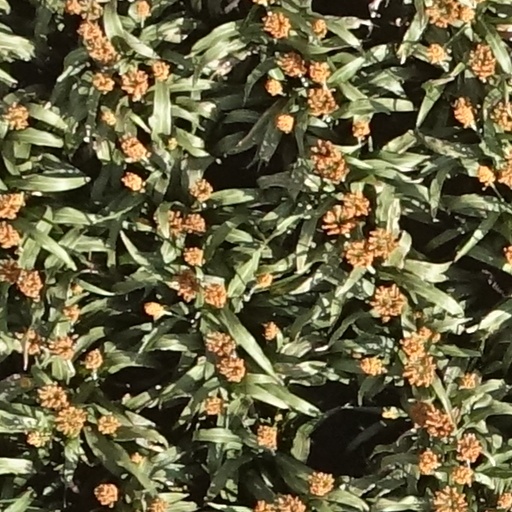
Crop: sorghum